Arabs

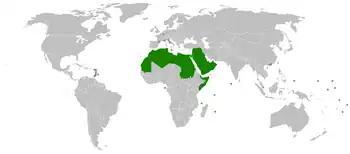
A map of the Arab world, formally the Arab homeland; also known as the Arab nation.

The Fatimids were known for their religious tolerance and intellectual achievements, they established a network of universities and libraries that became centers of learning in the Islamic world. They also promoted the arts, architecture, and literature, which flourished under their patronage. One of the most notable achievements of the Fatimids was the construction of the Al-Azhar Mosque and Al-Azhar University in Cairo. Founded in 970 CE, it is one of the oldest universities in the world and remains an important center of Islamic learning to this day. The Fatimids also had a significant impact on the development of Islamic theology and jurisprudence. They were known for their support of Shia Islam and their promotion of the Ismaili branch of Shia Islam. Despite their many achievements, the Fatimids faced numerous challenges during their reign. They were constantly at war with neighboring empires, including the Abbasid Caliphate and the Byzantine Empire. They also faced internal conflicts and rebellions, which weakened their empire over time. In 1171 CE, the Fatimid Caliphate was conquered by the Ayyubid dynasty, led by Saladin. Although the Fatimid dynasty came to an end, its legacy continued to influence Arab-Islamic culture and society for centuries to come.